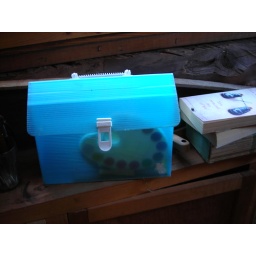
blue paint box and books on shelf near spiral staircase library